James Tamou

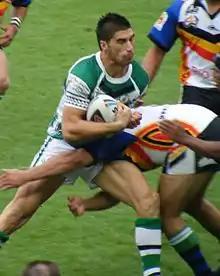
Tamou playing for the New Zealand Māori in 2008

In 2008, he represented New Zealand Maori, when they played Indigenous Dreamtime team in the 2008 World Cup curtain raiser, playing off the interchange bench in the 34–26 loss at Sydney Football Stadium.